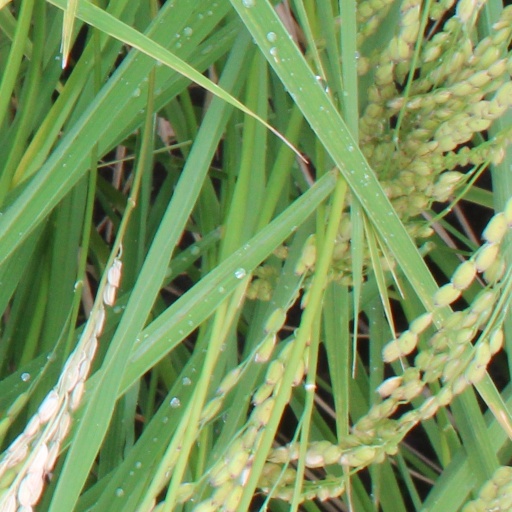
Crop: rice